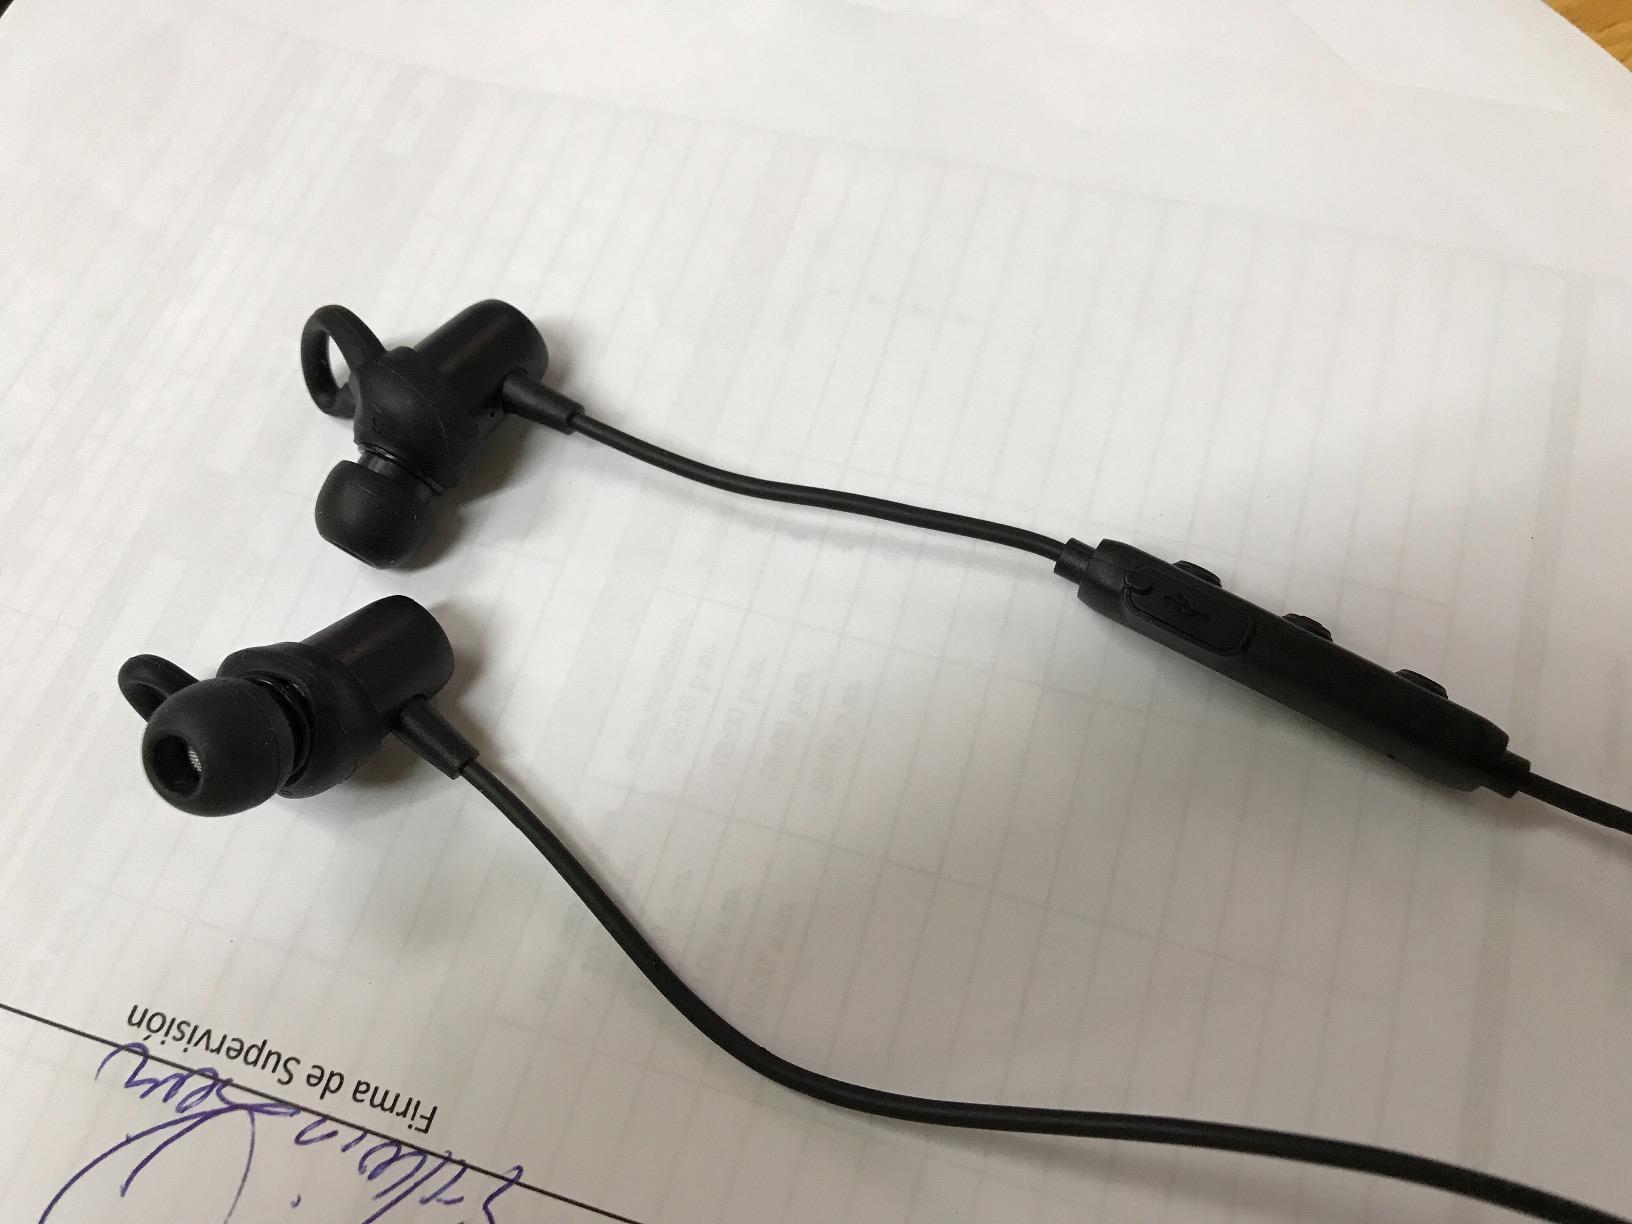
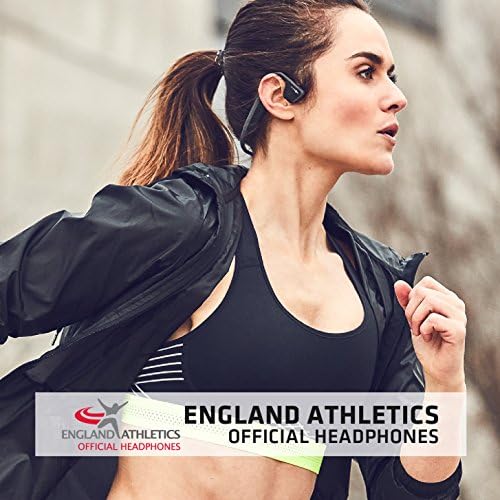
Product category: headphones
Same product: no